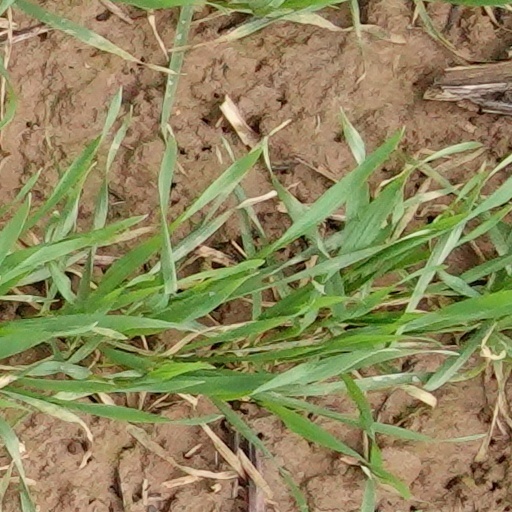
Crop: wheat